Earthlock

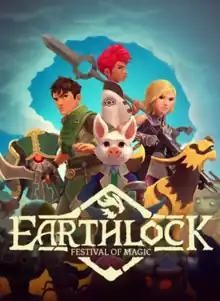
Universal cover art with the original title

Earthlock (formerly titled Earthlock: Festival of Magic) is a role-playing video game developed and published by the Norwegian company Snowcastle Games for Xbox One, Microsoft Windows, OS X, Linux, PlayStation 4, and Wii U. The Xbox One version was launched on September 1, 2016 worldwide. The Windows, OS X, and Linux versions, initially planned for release at the same time as the Xbox One release, were postponed to September 27, 2016. The game is planned to be the first volume of an "Earthlock" trilogy. The Wii U version was released on September 7, 2017 in Europe, and on September 14, 2017 in North America. A version for the Nintendo Switch was released on March 8, 2018. The game received mixed reviews from critics, who were heavily divided. Some called it a nostalgic throwback with memorable characters, while others panned its design as dated, and its art style, gameplay and/or story as bland or unoriginal.